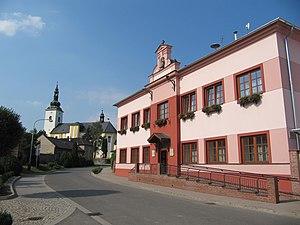
Těšetice est une commune du district et de la région d'Olomouc, en République tchèque. Sa population s'élevait à 1 273 habitants en 2018.